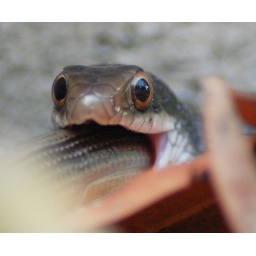
A black racer devouring a glass snake just outside my front door in Satellite Beach, Florida, June 11, 2007.